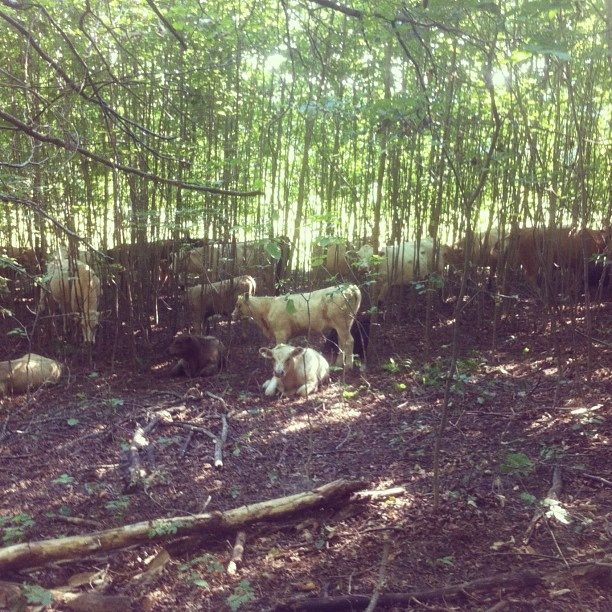
A cow sitting in the middle of a lush green forest.
A herd of cows milling about a thinly wooded area.
Some cows are standing in a field by some small trees.
a heard of cows in a heavily wooded pasture
Cows underneath and laying down under a tree.